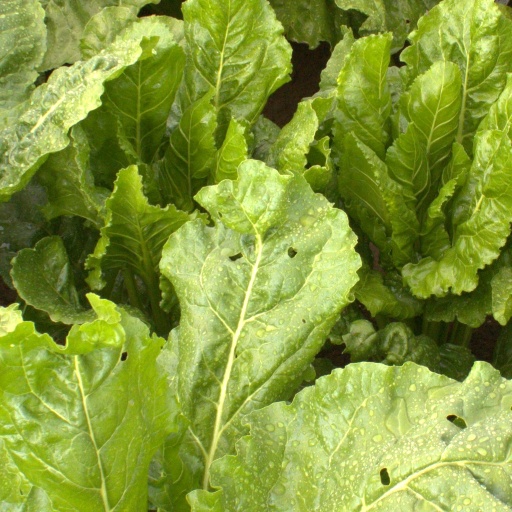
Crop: sugar beet